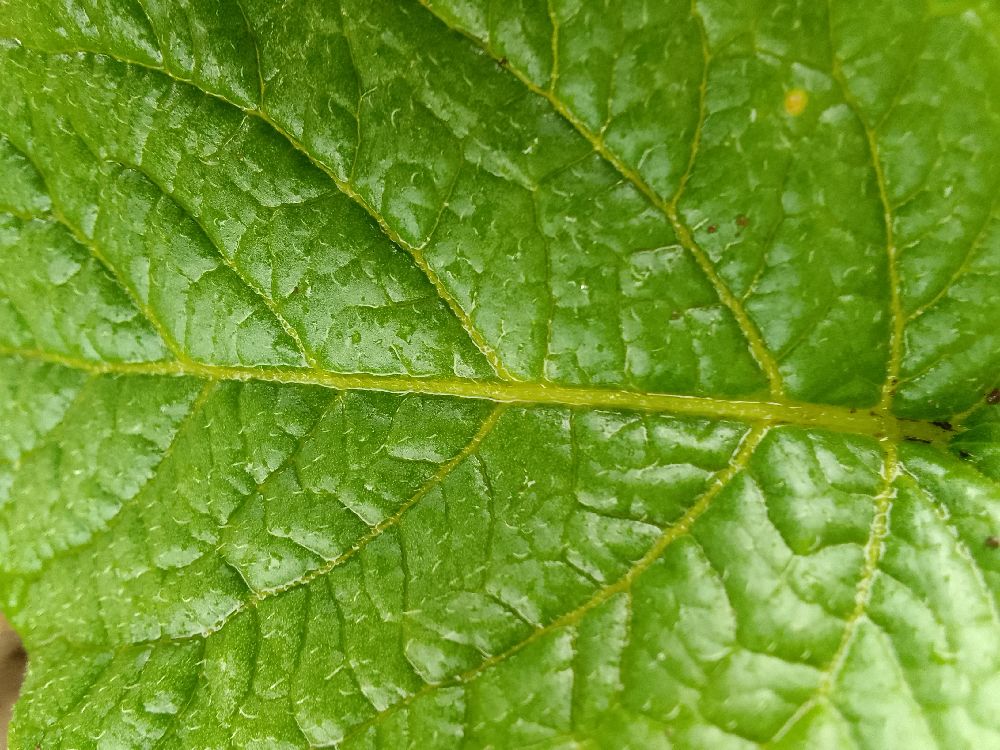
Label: Healthy